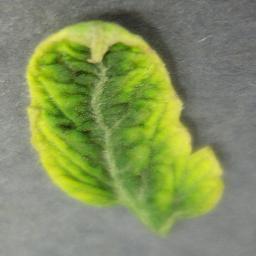
Label: Tomato___Tomato_Yellow_Leaf_Curl_Virus